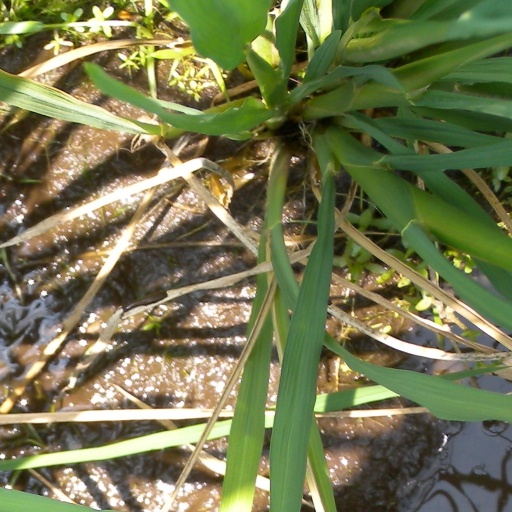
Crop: rice